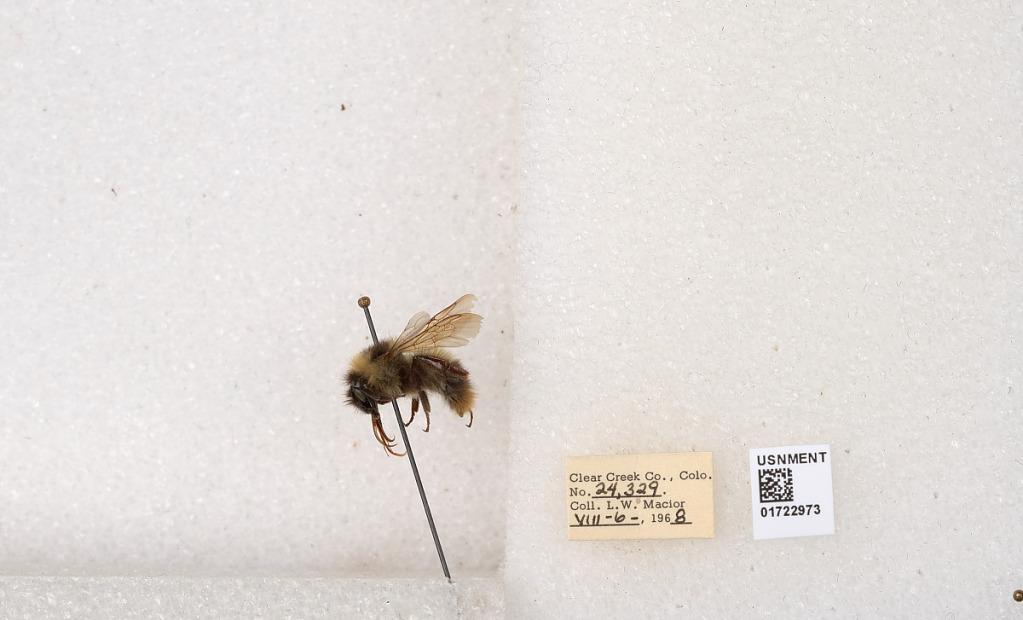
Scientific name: Bombus kirbyellus
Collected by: L. Macior
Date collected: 1968-8-6
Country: United States
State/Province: Colorado
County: Clear Creek
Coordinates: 39.6891, -105.644